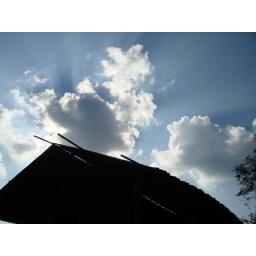
house of dreams....blue blue dreams monitored by da devine white cloud clusters.....